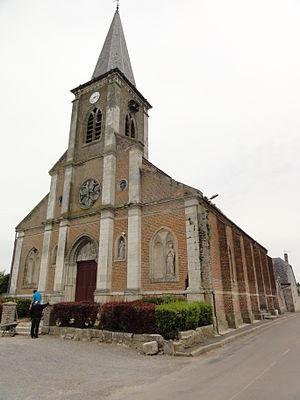
La Ville-aux-Bois-lès-Dizy (aisne) Église Saint-Fiacre-et-Saint-Blaise
La Ville-aux-Bois-lès-Dizy est une commune française située dans le département de l'Aisne, en région Hauts-de-France.